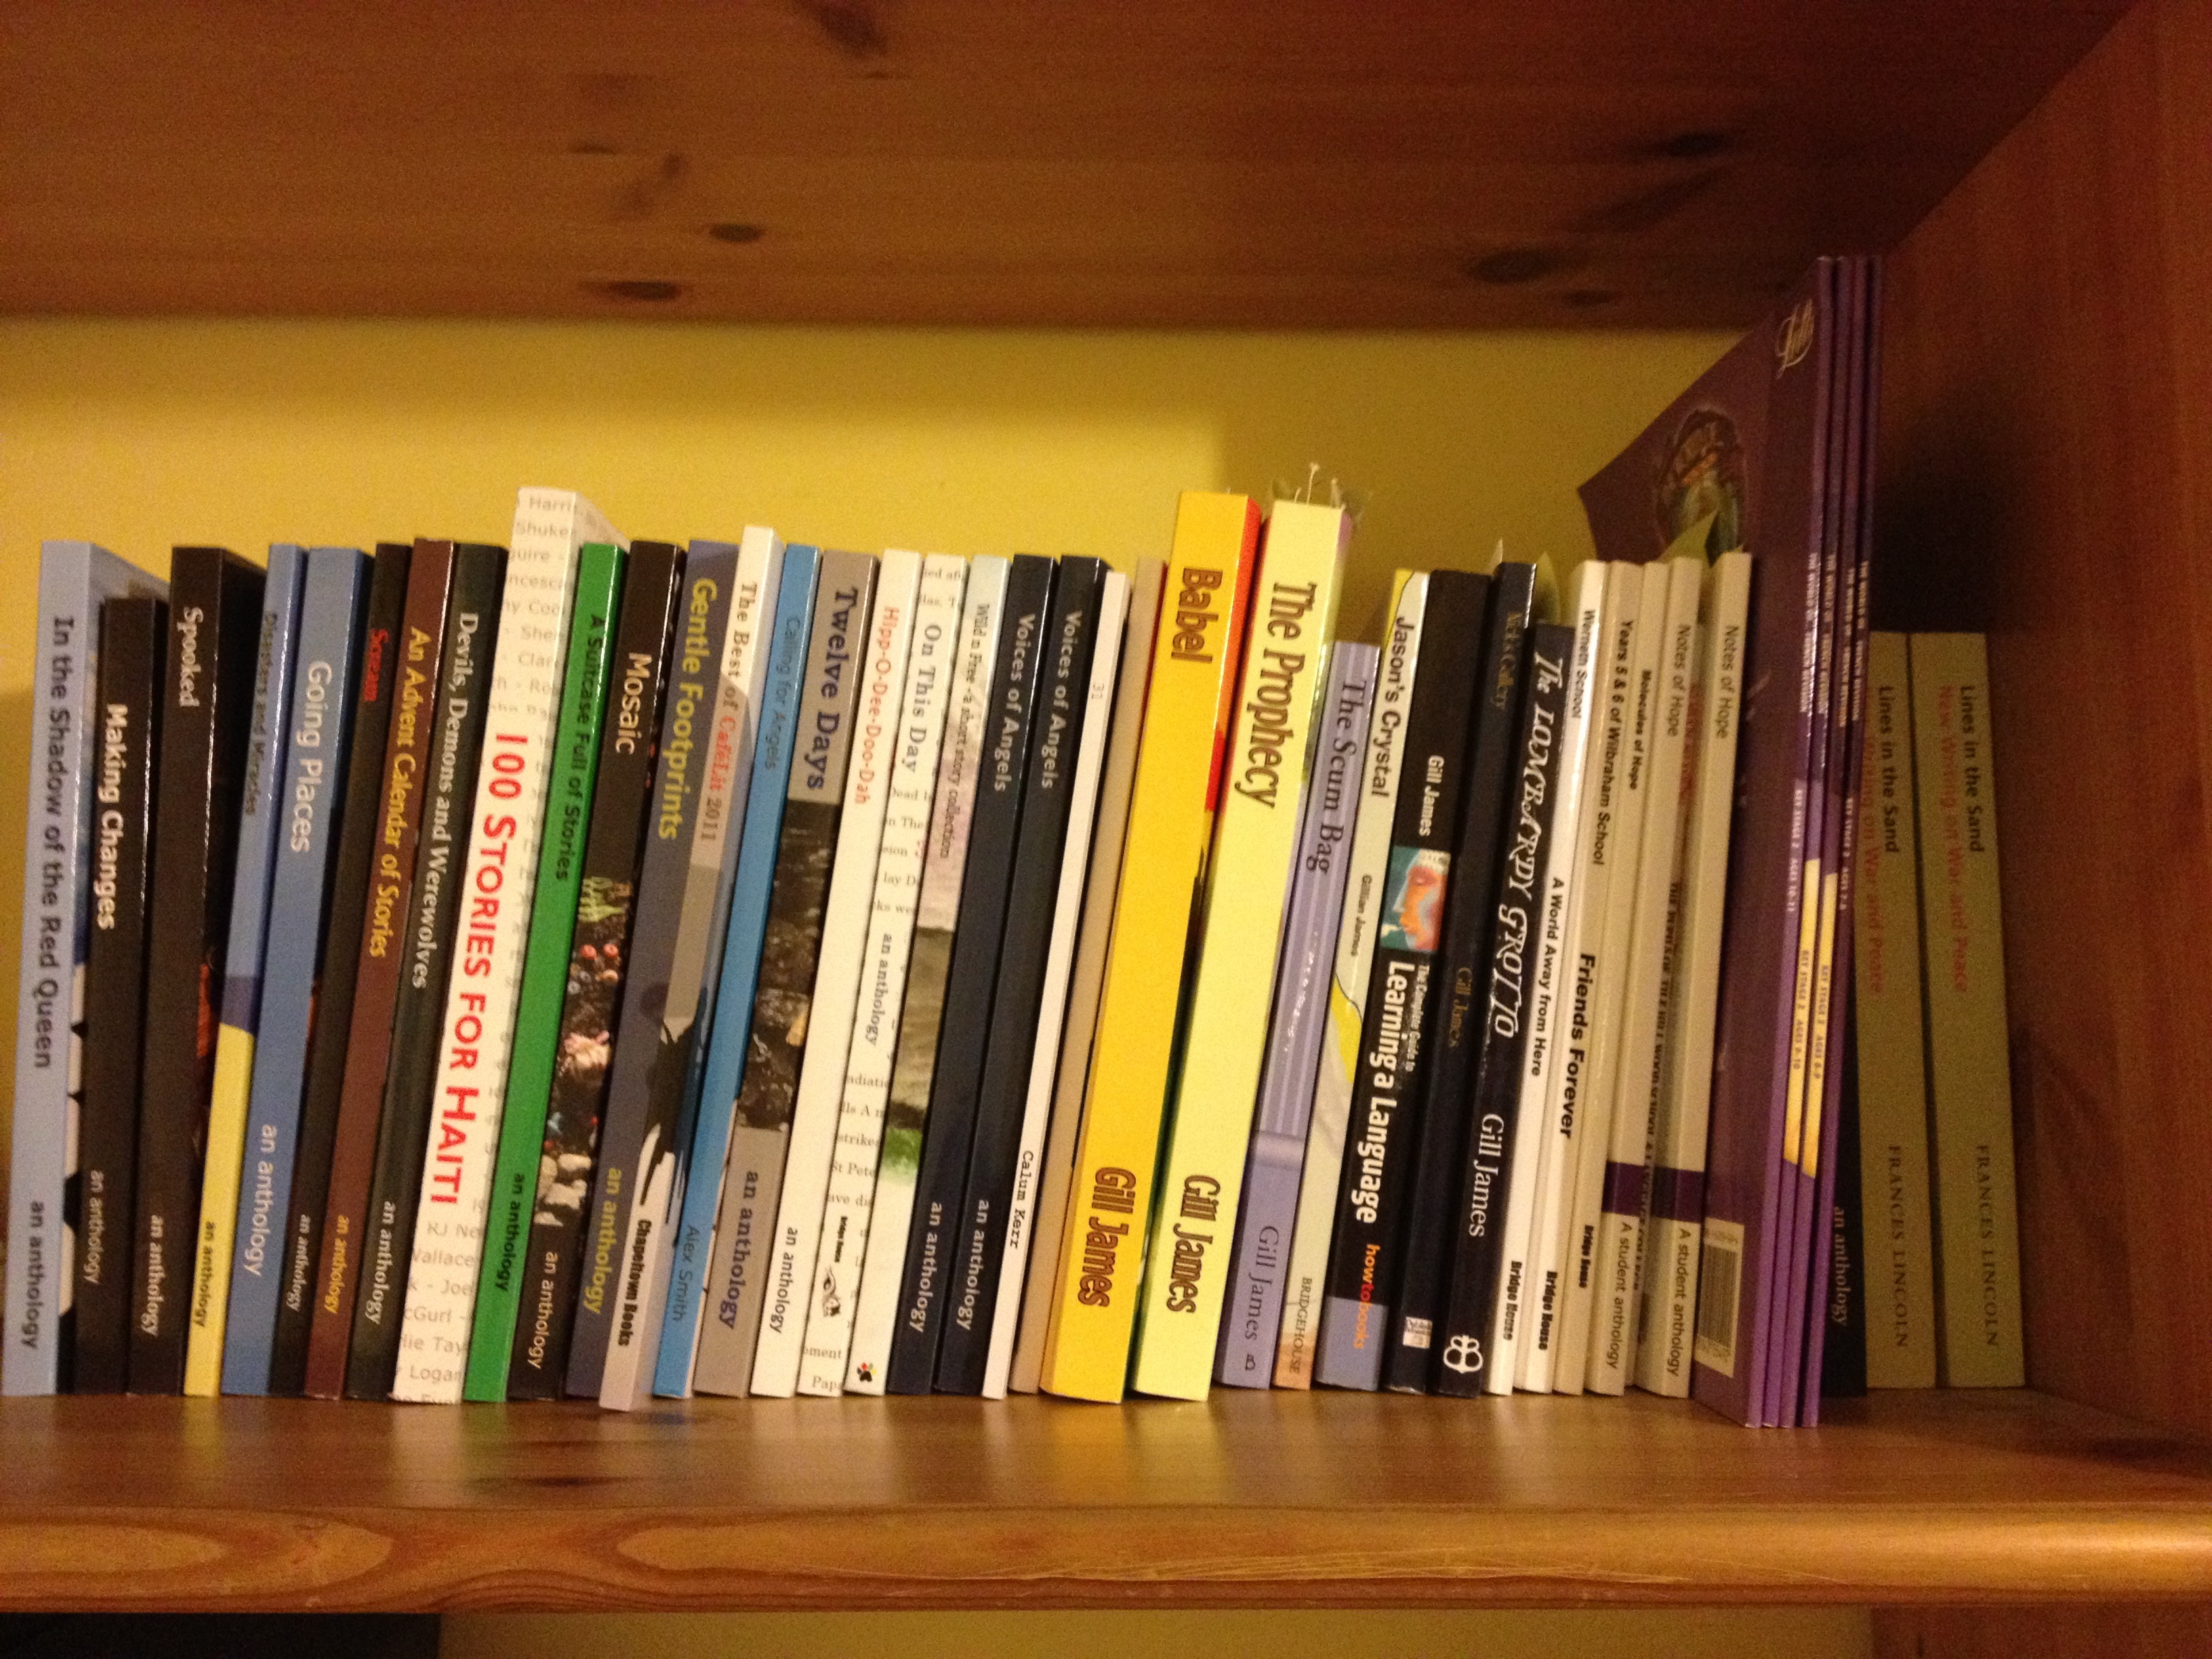
book, wood, color, office, shelf, furniture, interior design, study, library, school, collections